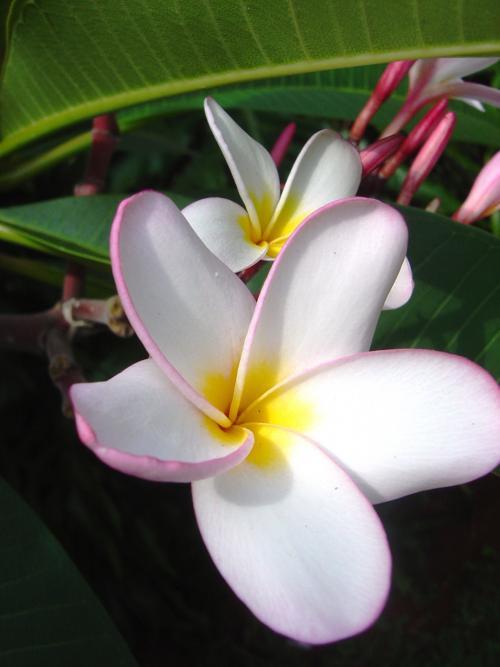
Label: frangipani